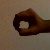
The image shows a hand gesture representing the number 0 in Indian Sign Language.